Beryl Reid

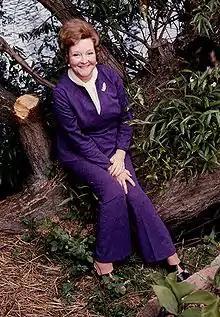
Reid in 1974

Beryl Elizabeth Reid (17 June 1919 – 13 October 1996) was a British actress. She won the 1967 Tony Award for Best Actress in a Play for "The Killing of Sister George", the 1980 Olivier Award for Best Comedy Performance for "Born in the Gardens", and the 1982 BAFTA TV Award for Best Actress for "Smiley's People". Her film appearances included "The Belles of St. Trinian's" (1954), "The Killing of Sister George" (1968), "The Assassination Bureau" (1969), and "No Sex Please, We're British" (1973).